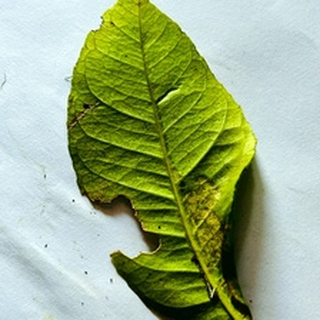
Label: lemon_deficiency